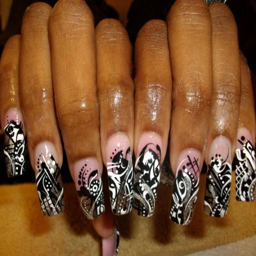
i hope this article about nail designs was useful for you